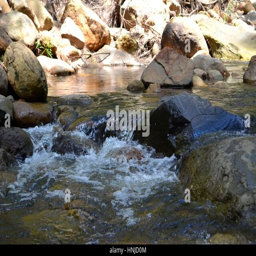
river flowing over rocks creating a tiny waterfall